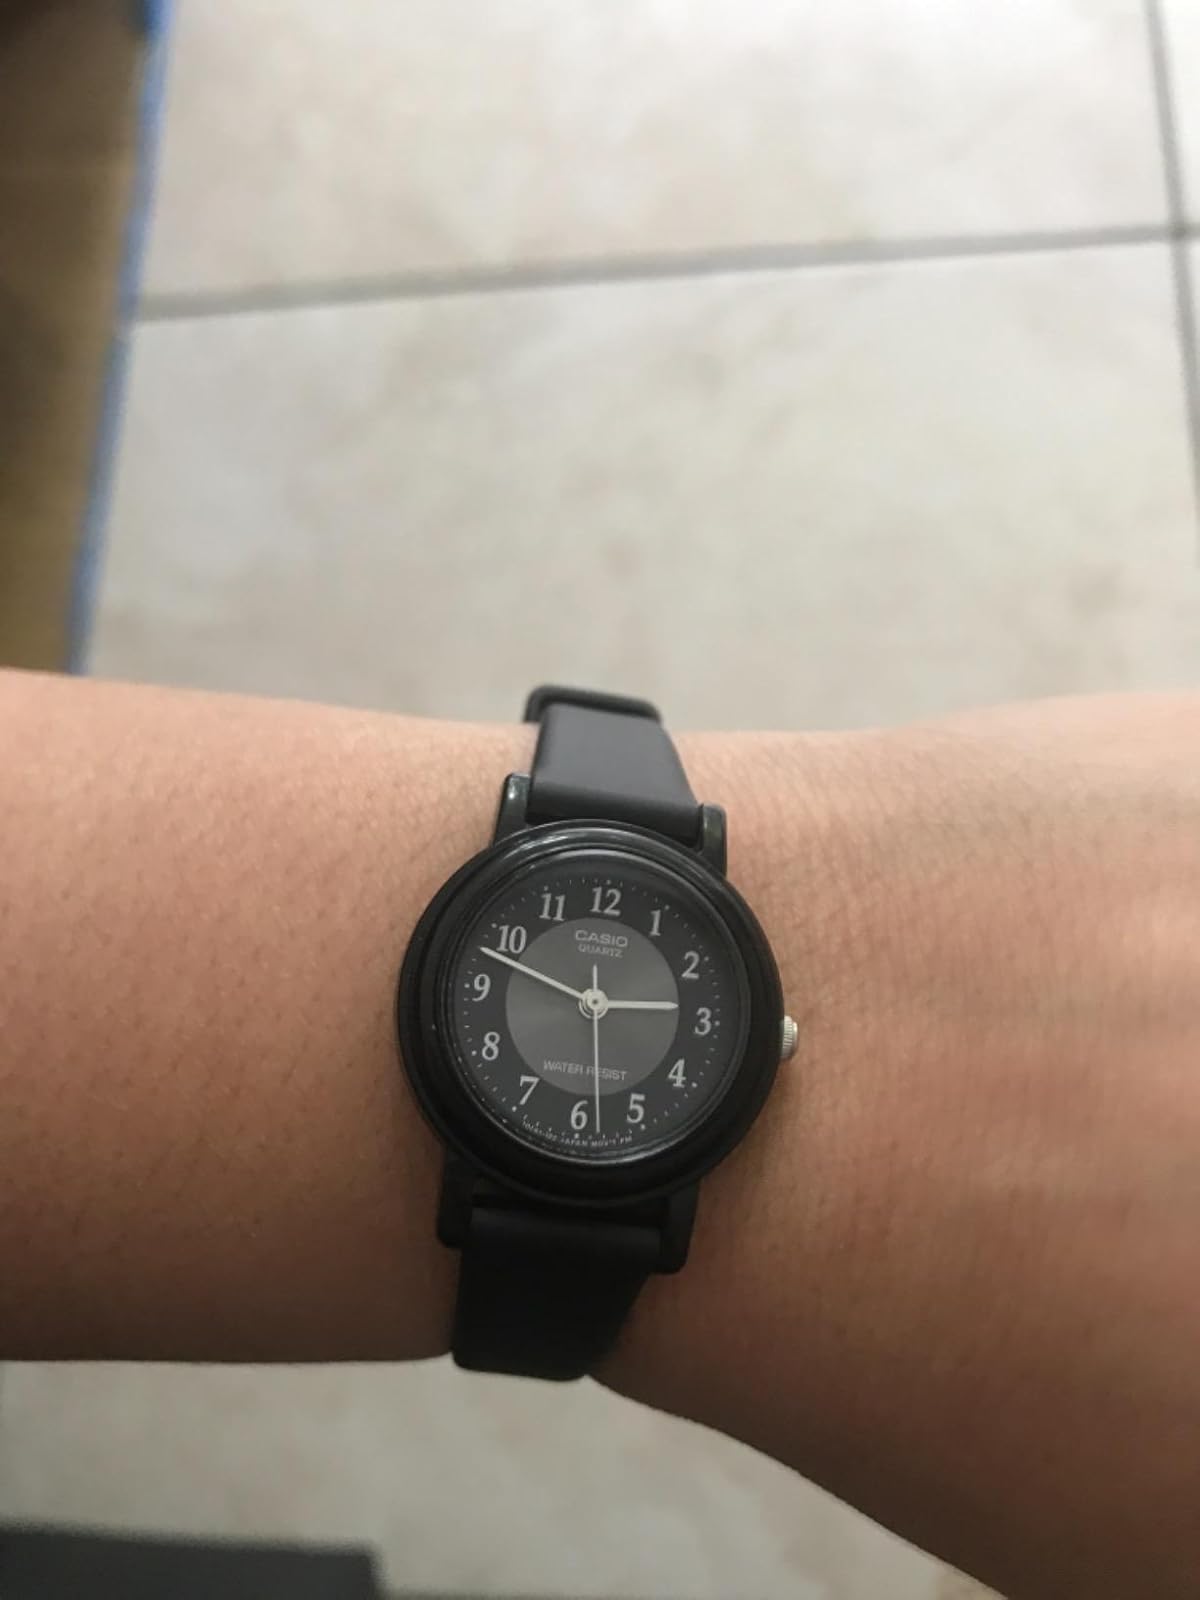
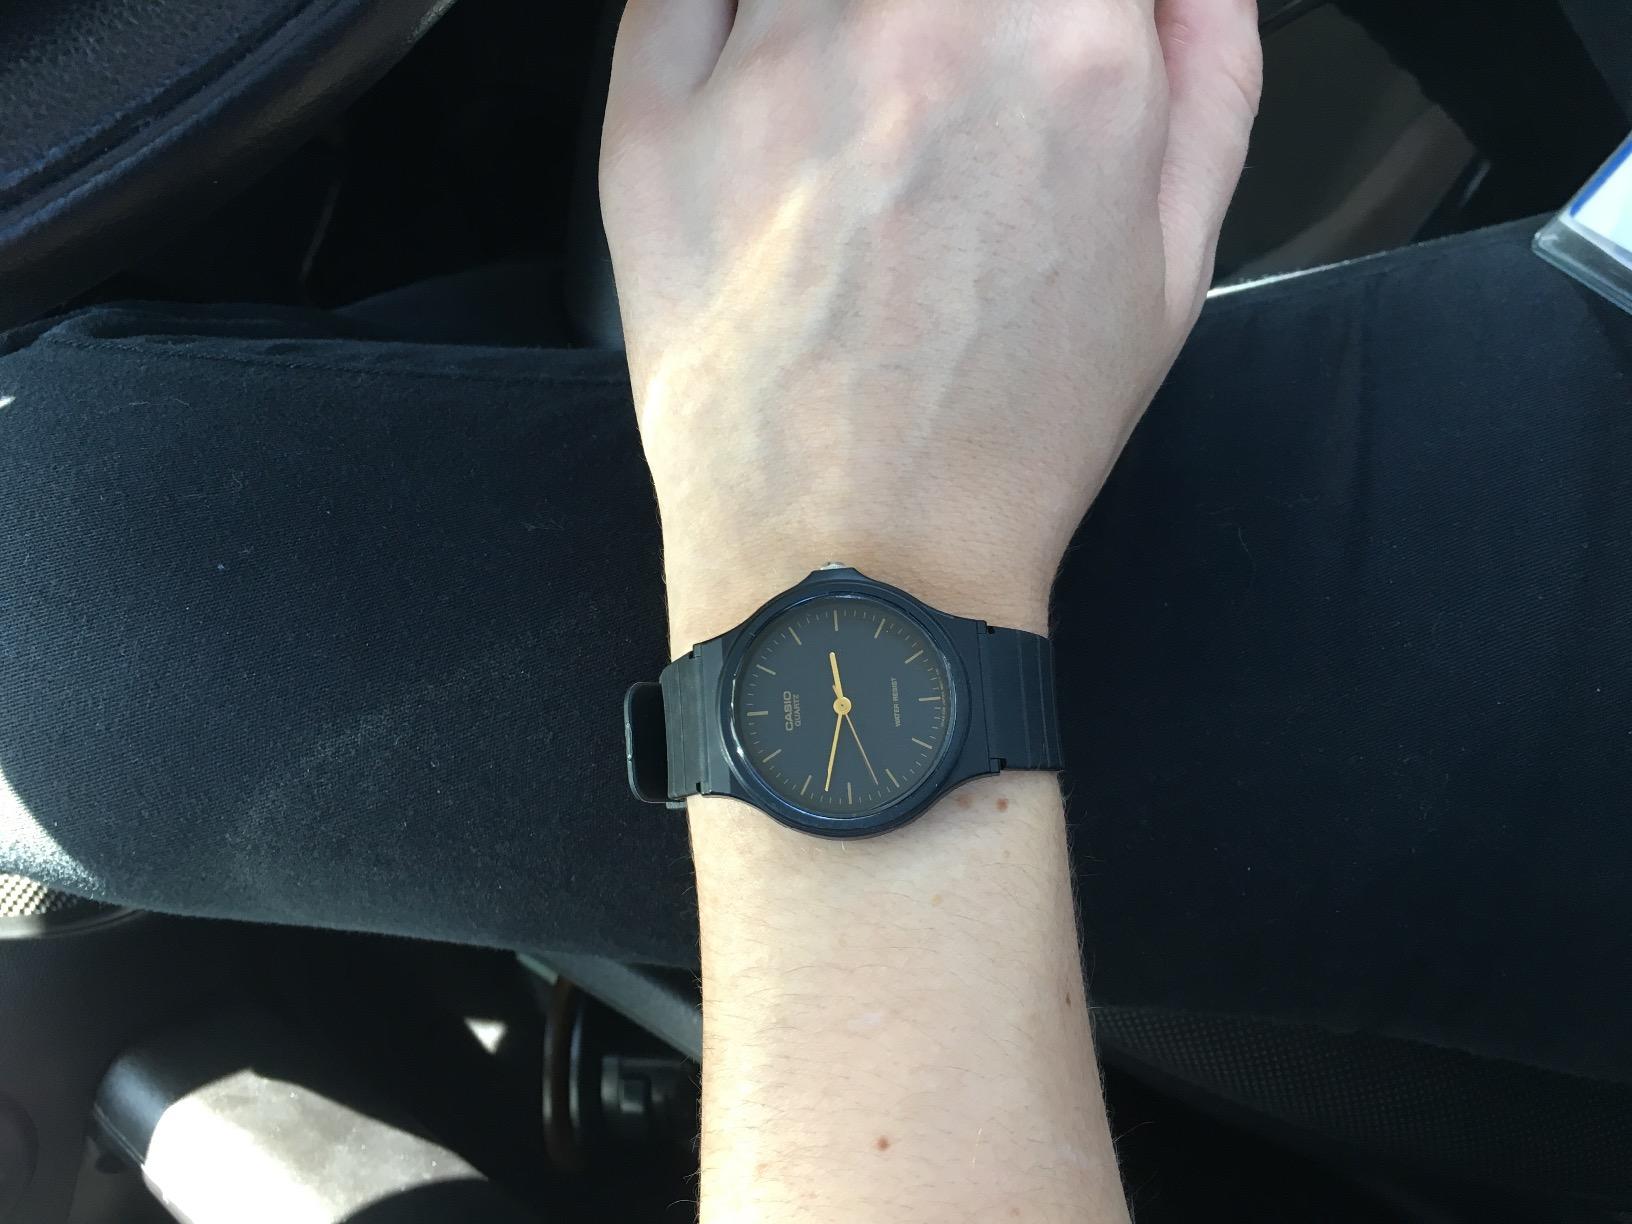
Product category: accessories_watch
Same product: no